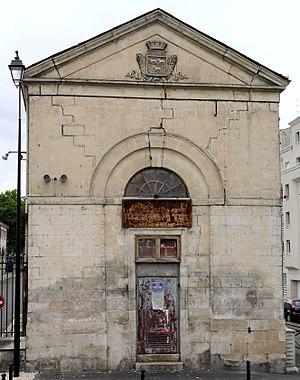
Bourges - Halle au blé - Pavillon d'entrée